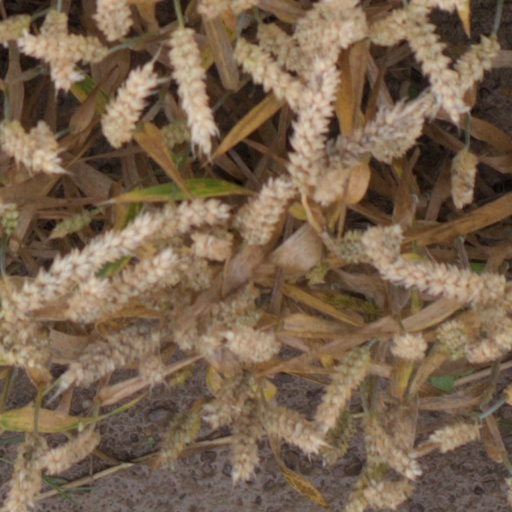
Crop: wheat